Sue Snell

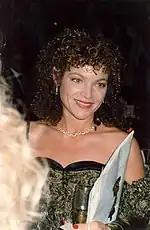
Amy Irving played Snell in the 1976 adaptation and its 1999 sequel "".

In the original film adaptation by Brian De Palma, Sue is portrayed by Amy Irving.